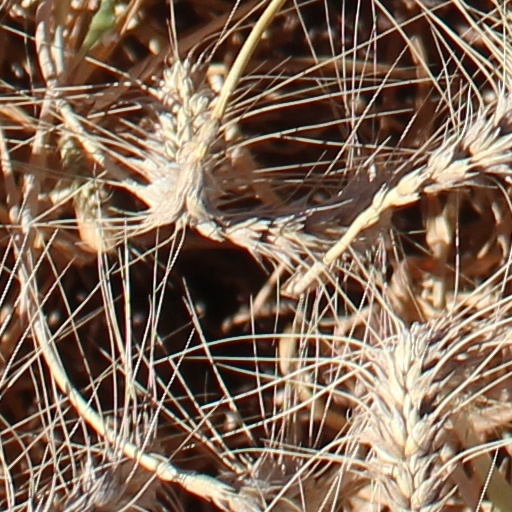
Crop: wheat